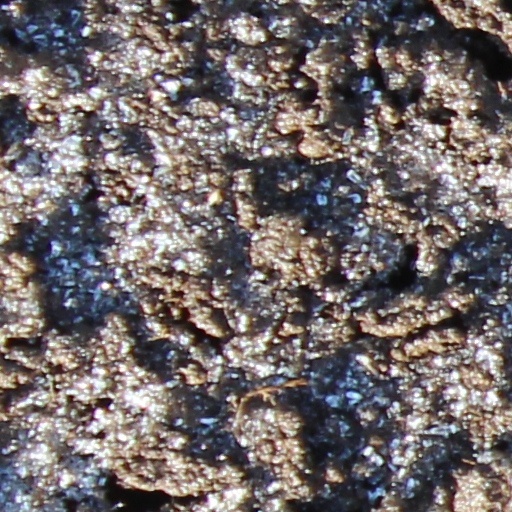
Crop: wheat